Long dice

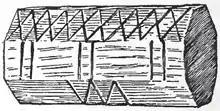
Lang Larence ("Long Lawrence"), a traditional English long die

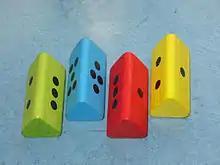
Modern three-sided long dice

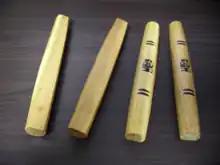
Binary lots used for Yunnori

Owzthat and similar forms of pencil cricket (a cricket simulation game) use two six-faced long dice (hexagonal prisms—like segments of a pencil).